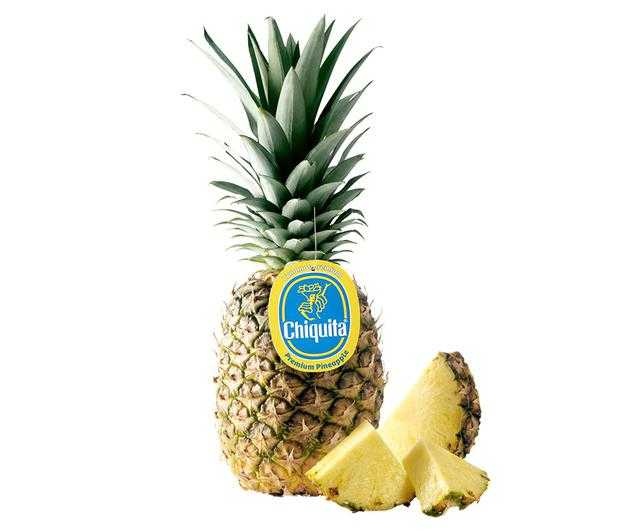
Label: Pineapple